Tomb of Rabbi Shimon bar Yochai

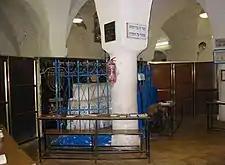
Mark (behind blue fence) over cave in which Rabbi Eleazar bar Shimon is buried. This main hall is divided in half in order to separate between men and women.

Jacob ben Netanel haKohen's 13th-century travelogue is the first document to place Shimon bar Yochai and his son's tombs in Meron. Abraham ben Mordecai Galante (16th century) is said to have built a mausoleum over the tomb. According to historian Elhanan Reiner, the tomb was managed by Musta'arabi Jews even before the expulsion from Spain and establishment of the Spanish Jewish community in Israel in the 16th century.